List of LTV A-7 Corsair II operators

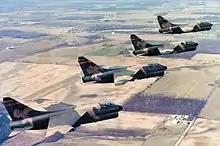
Ohio ANG 162d Tactical Fighter Squadron A-7D Corsair II Formation

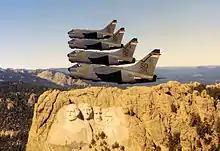
South Dakota 175th Tactical Fighter Squadron A-7D Corsair IIs fly past Mount Rushmore

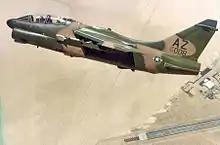
A-7D-15-CV 73-1008 modified to YA-7K configuration. Shown with 152d TFS, Arizona Air National Guard, 1989. Formerly of the 4450th Tactical Group, Nellis/Tonapah Nevada during the 1980s. This aircraft was sent to AMARC on August 3, 1992.

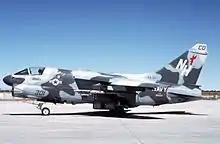
A-7E Corsair II (BuNo 160537) from attack squadron VA-22 Fighting Redcocks at the Naval Air Station Fallon, Nevada, 1987

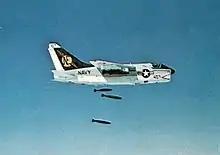
A VA-27 A-7E dropping bombs over Vietnam, 1970.

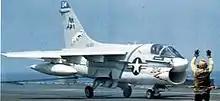
A-7E Corsair II of Attack Squadron VA-83 "Rampagers" landing aboard the aircraft carrier USS Forrestal (CV-59), 1981

The A-7K Corsair II was a two-seat trainer version of the A-7D for Air National Guard, The aircraft was a fully combat capable A-7D but with two seats in tandem. The first A-7Ks were delivered in 1982.